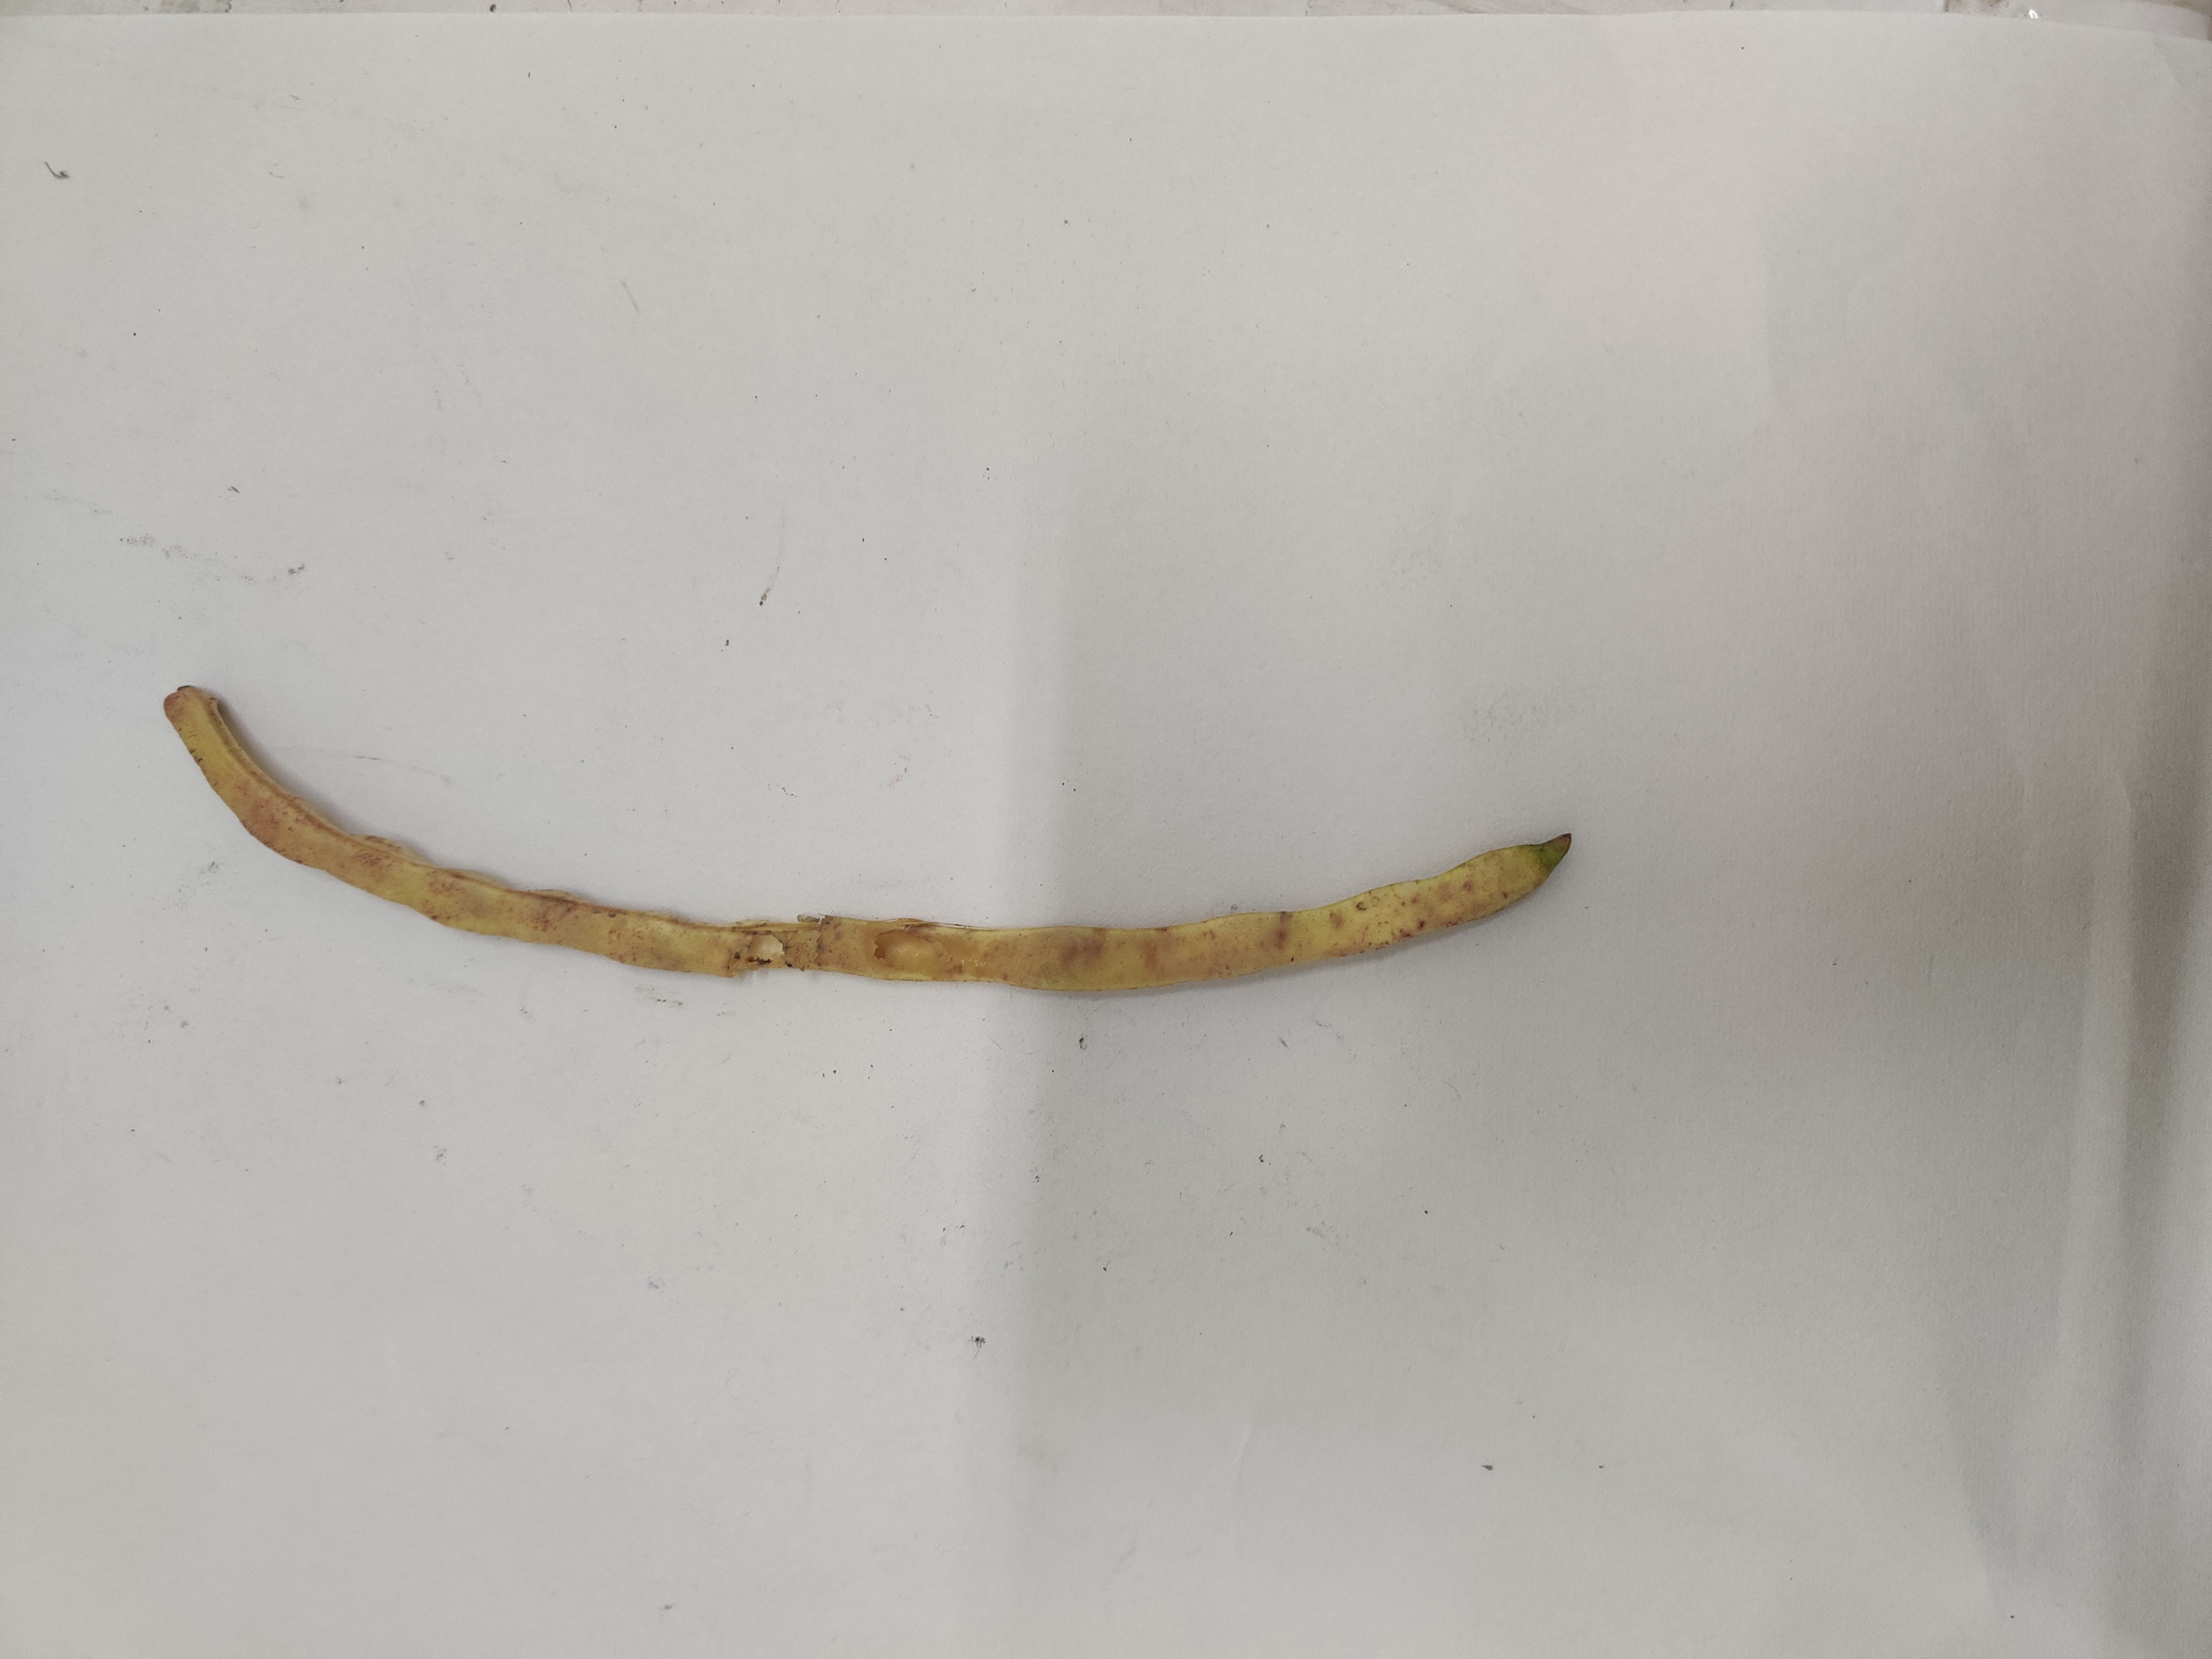
Crop: Cowpea
Condition: Severely Damaged